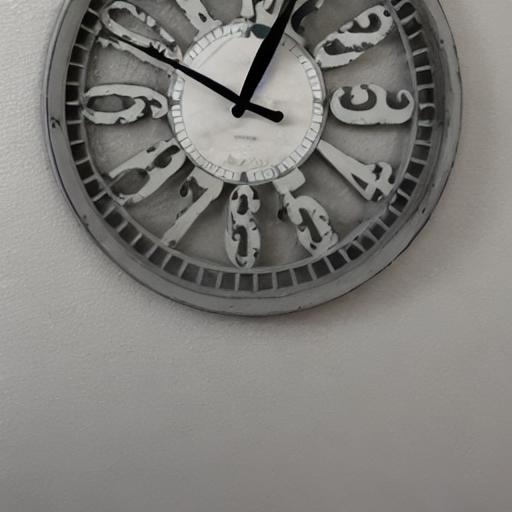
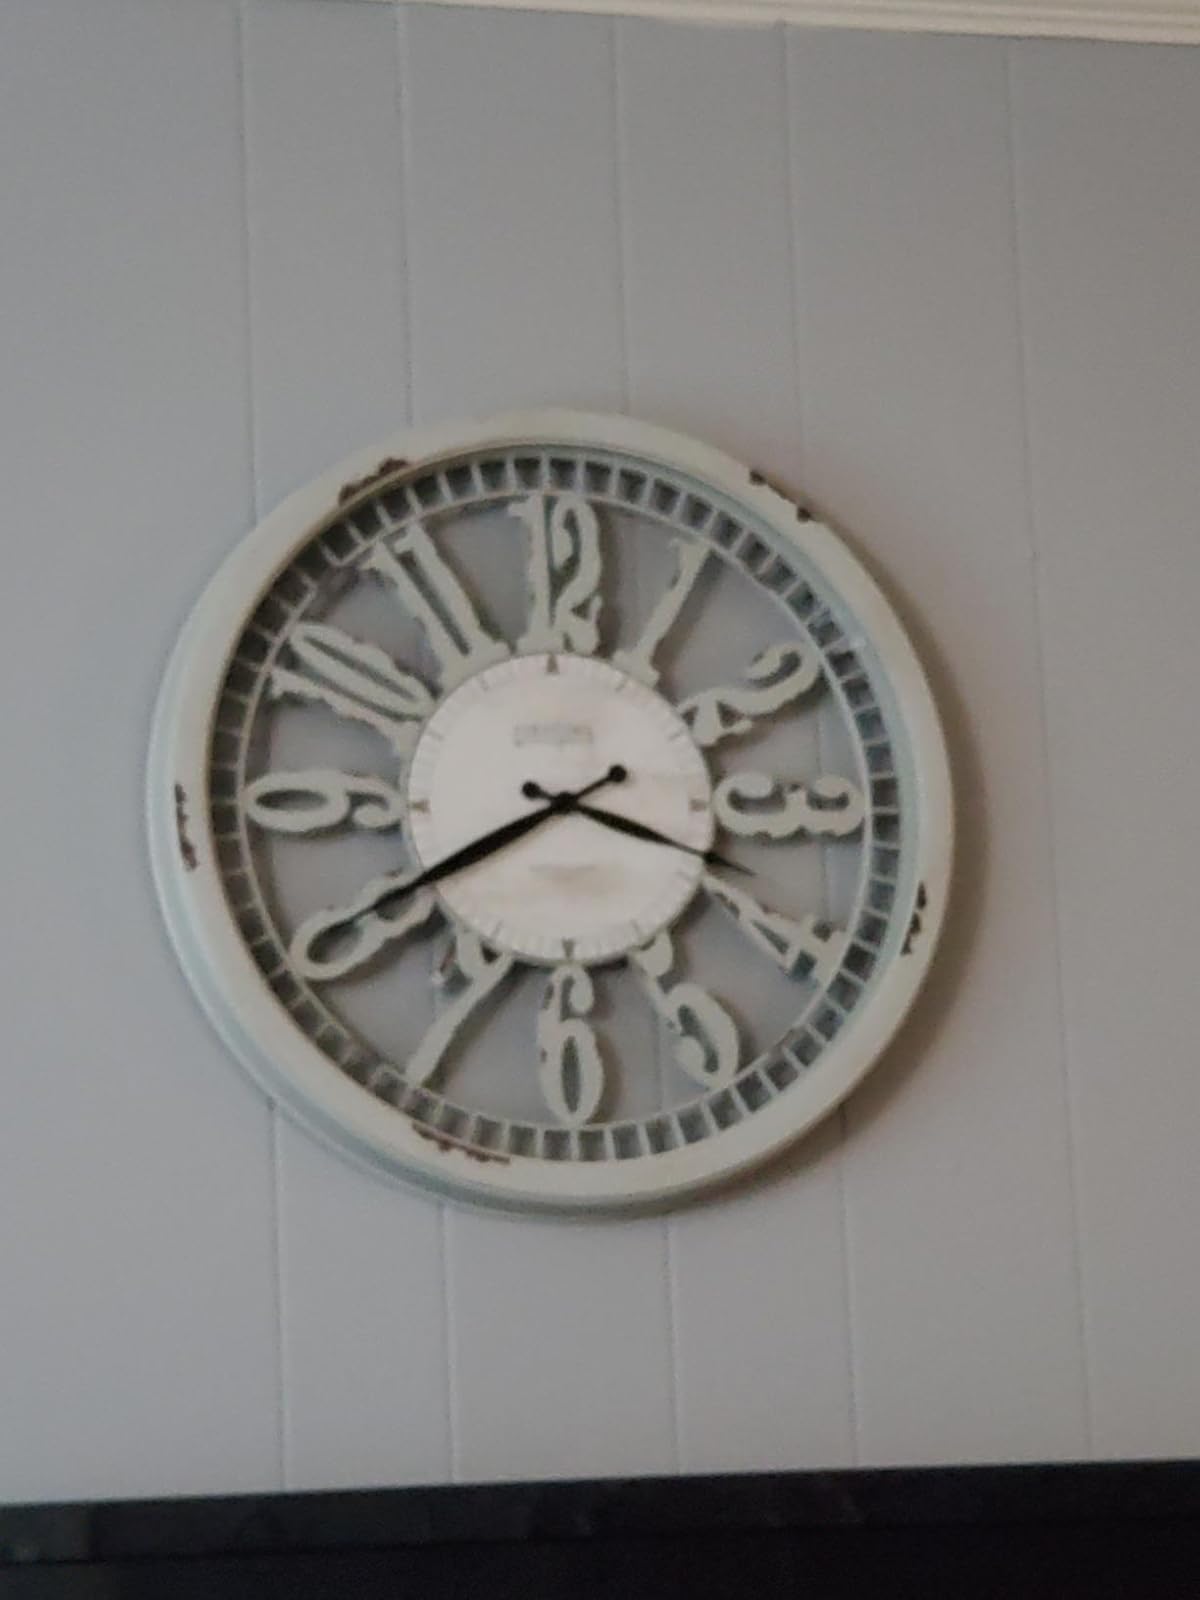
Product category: clock
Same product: no